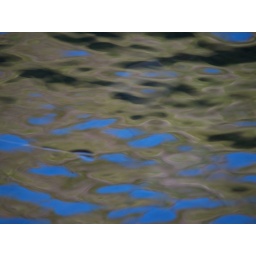
Reflection of the sky and grass covered cliff in a stream on Table Mountain near Oroville California